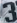
Number: 3